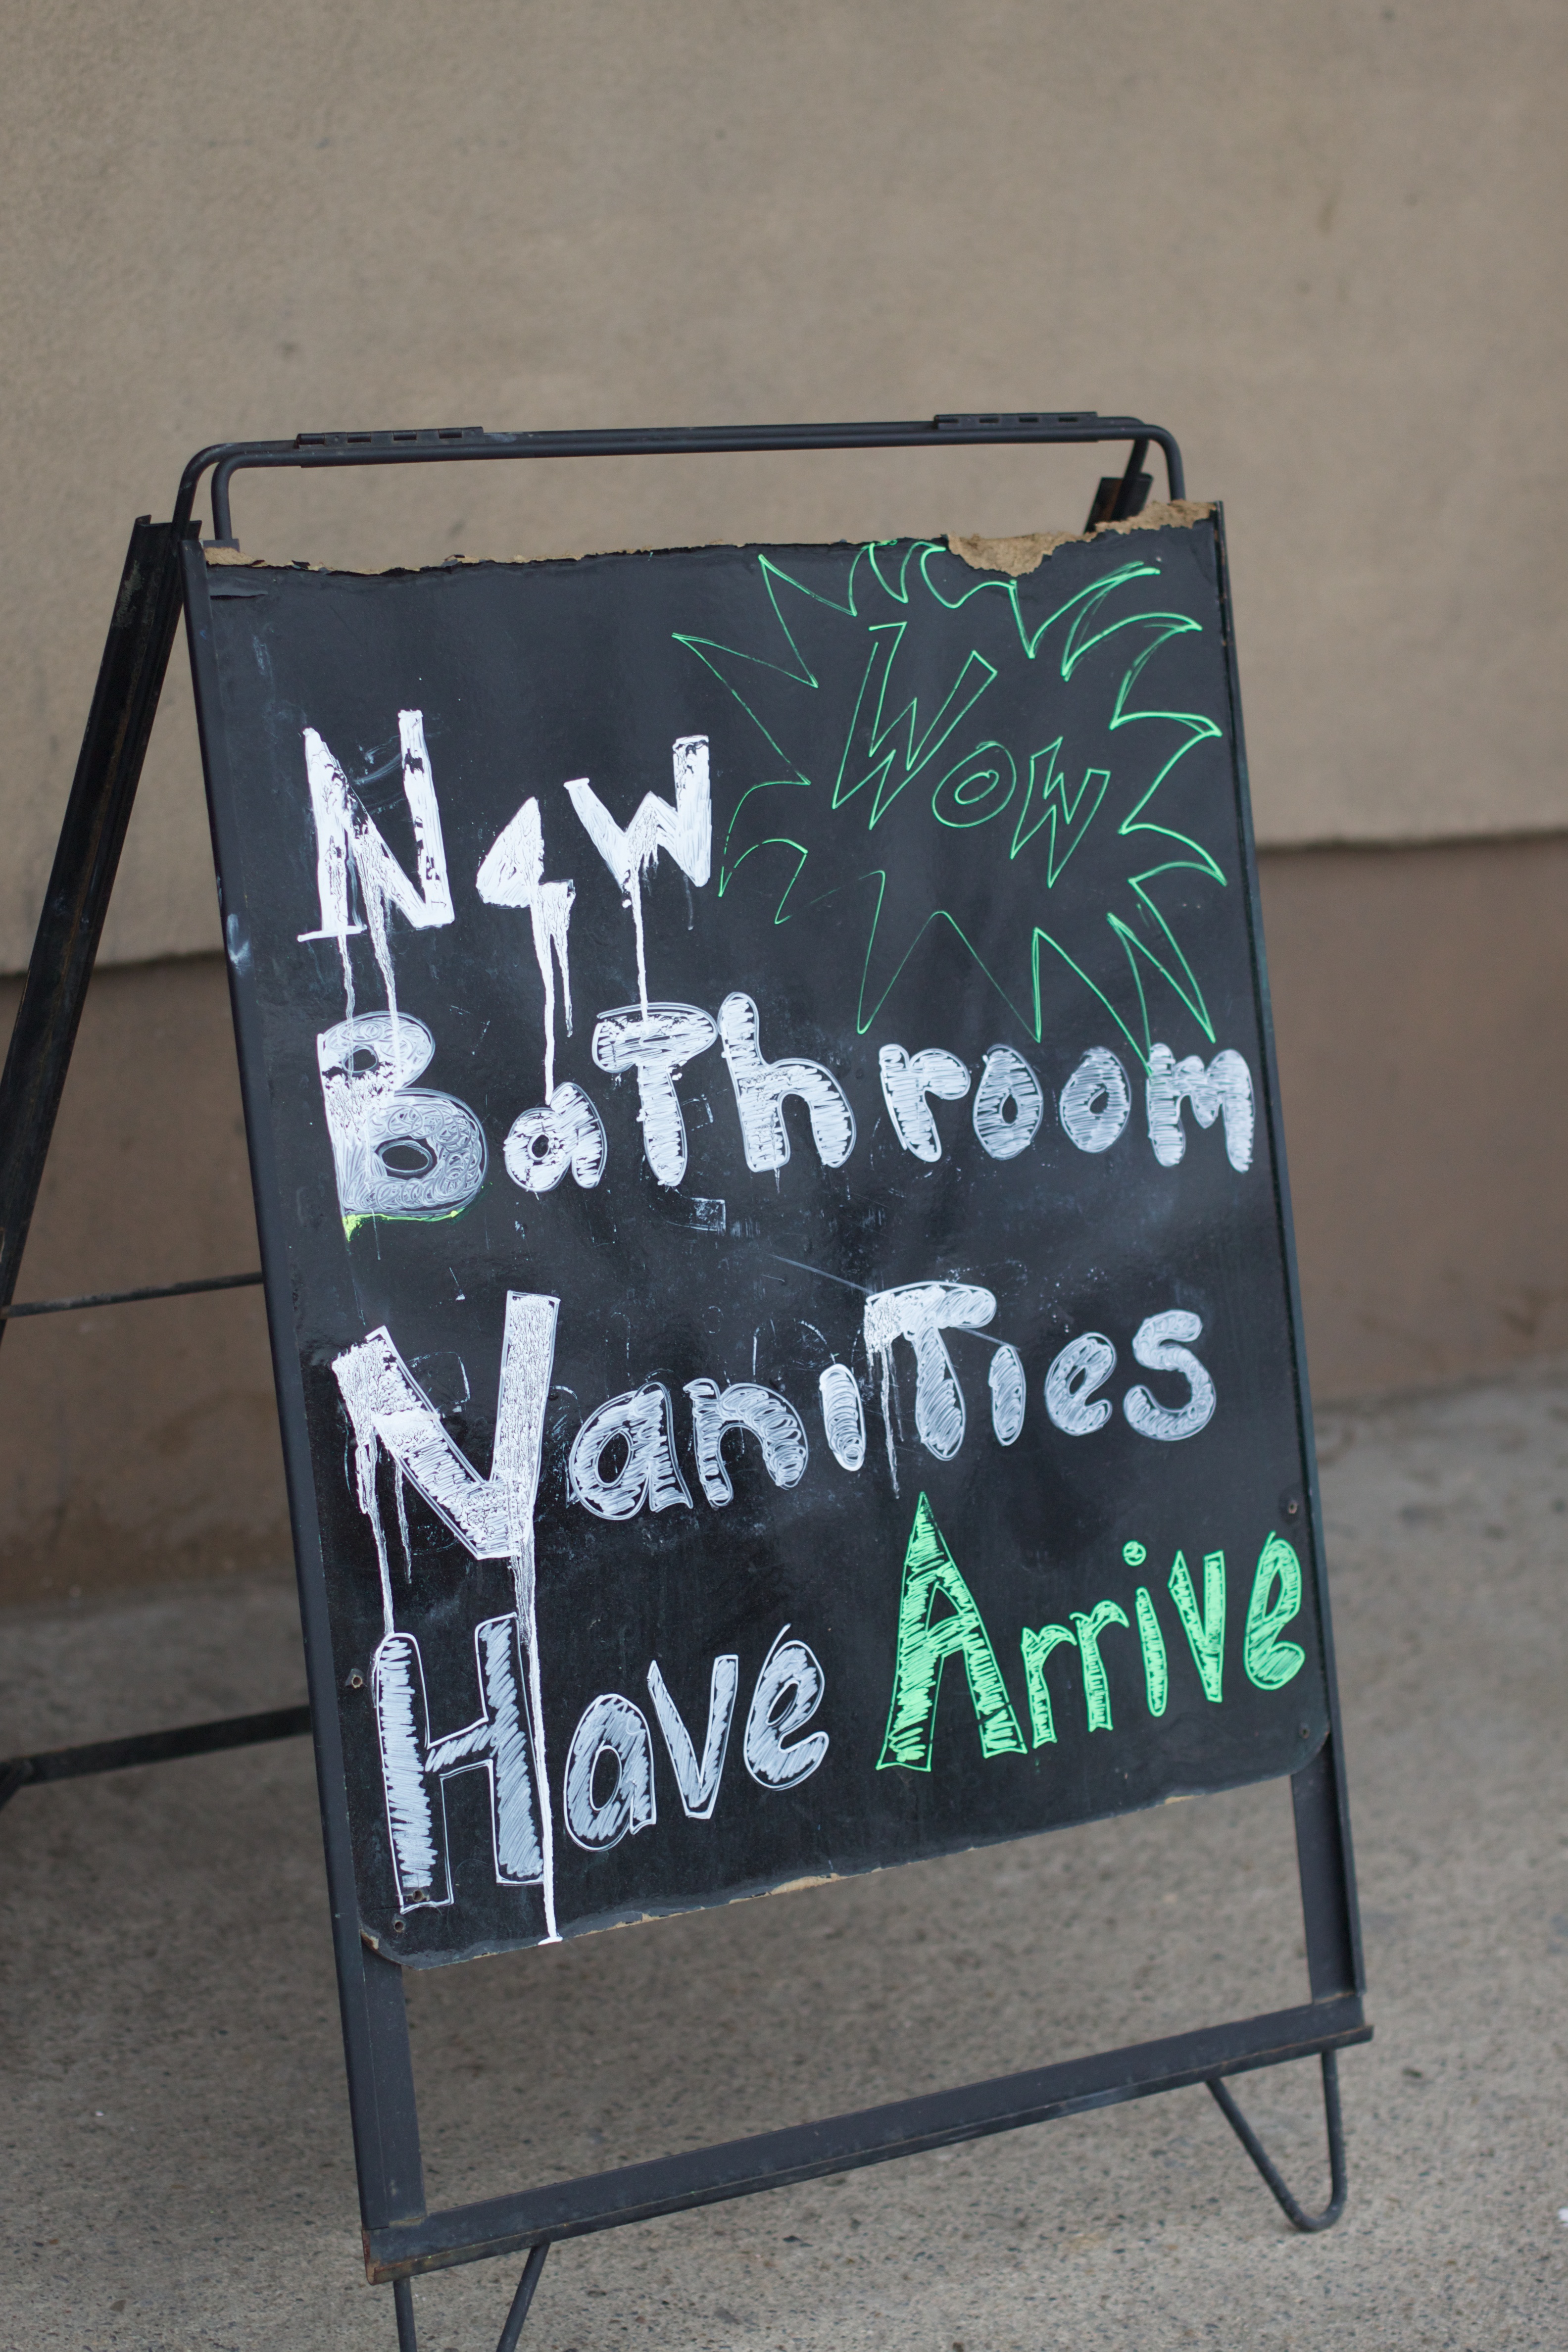
sign, green, banner, signage, art